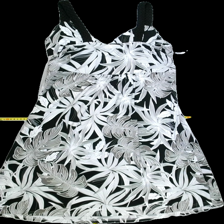
View: back
Type: Dress
Category: Ladies
Brand: Isolde
Colors: Multicolor, Beige, Black, White
Material: 100%polyester
Pattern: Floral print
Cut: Regular, V-collar
Size: L
Season: All
Trend: No trend
Stains: No
Price range: 50-100
Recommended usage: Reuse